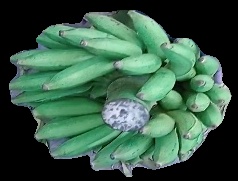
Variety: elakki-bale
Grade: grade1